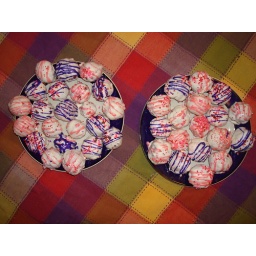
red velvet cake hidden within